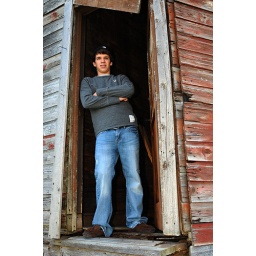
Taken at an old building on Niagara street in Saginaw.